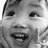
Emotion: happy